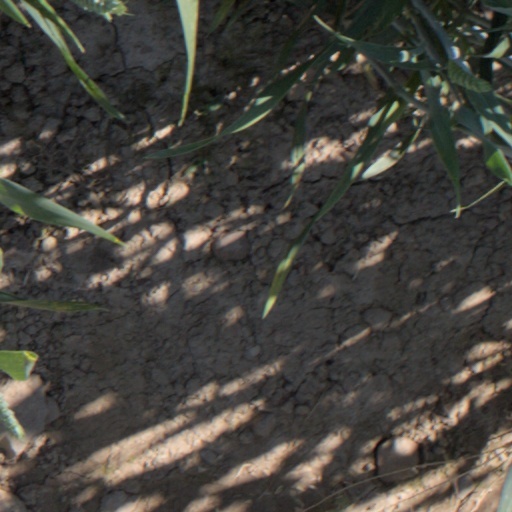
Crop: wheat